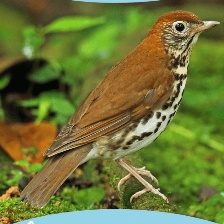
Species: WOOD THRUSH
Scientific name: HYLOCICHLA MUSTELINA